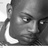
Emotion: sad